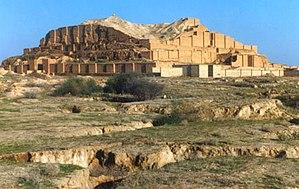
L'histoire de l'Élam, région antique située dans le sud-ouest de l'actuel Iran, couvre environ trois millénaires, d'environ 3000 av. J.-C. à 200 ap. J.-C. Il s'agit donc d'une civilisation historique majeure du Proche-Orient ancien, voisine directe de la Mésopotamie avec qui elle a entretenu durant ces dizaines de siècles des rapports tantôt pacifiques, tantôt violents. L'Élam était peuplé par un groupe dit « élamite », parlant une langue connue par des textes en cunéiforme qui est un isolat linguistique, mais comprenait également dans sa partie occidentale des éléments parlant l'akkadien de Mésopotamie. Durant son histoire, cette région a été dominée par plusieurs royaumes, certains réussissant à établir une hégémonie sur tout l'Élam voire à dominer des régions voisines, tandis que d'autres périodes sont marquées par une fragmentation politique. On ne peut donc pas parler d'un royaume élamite en continu, même s'il y a des transmissions entre les différents royaumes élamites.
Une ziggurat est un édifice religieux mésopotamien à degrés, présent aussi en Élam, constitué de plusieurs terrasses supportant probablement un temple construit à son sommet. Le terme vient de l'akkadien ziqqurratu, dérivé du verbe zaqāru, « élever », « construire en hauteur ». On peut donc le traduire par « la très haute ». Il s'agit du monument le plus spectaculaire de la civilisation mésopotamienne, dont le souvenir a survécu bien après sa disparition grâce au récit biblique de la Tour de Babel, inspiré par la ziggurat de Babylone.
L'art élamite a été élaboré dans le royaume d'Élam, entre le IVᵉ et le Iᵉʳ millénaire av. J.-C.
La religion de l'Élam est particulièrement difficile à étudier, surtout en comparaison avec celles d'autres régions du Proche-Orient ancien, et laisse peu de certitudes, en raison de l'opacité des sources la concernant.
Le Khouzistan, Khuzestan ou Khouzestan est une des 31 provinces d'Iran. Elle est située au sud-ouest du pays, aux confins de l'Irak et du Golfe Persique. Sa capitale est Ahvaz et elle couvre une surface de 62 238 km². Les autres villes principales de la province sont Behbahan, Abadan, Andimechk, Khorramshahr, Bandar-e Emam, Dezfoul, Chouchtar, Omidiyeh, Izeh, Baghmalek, Mahshahr, Dasht-e Azadegan, Ramhormoz, Shadegan, Chouch, Masjed Soleiman, Aghadjari, Île Minu et Hoveyzeh.
L'architecture iranienne ou architecture perse bénéficie d'un héritage particulièrement ancien parmi les arts iraniens. Elle utilise abondamment la géométrie symbolique, usant de formes pures telles que le cercle et le carré. Les plans sont souvent fondés sur des rendus symétriques, dont les cours rectangulaires et les halls sont caractérisés.
La ville est apparue en Mésopotamie au cours de la seconde moitié du IVᵉ millénaire avant notre ère, à la période d'Uruk, comme l'aboutissement des premières sédentarisations effectuées au cours du Néolithique dans les régions alentour, suivies de divers stades locaux de type proto-urbain.